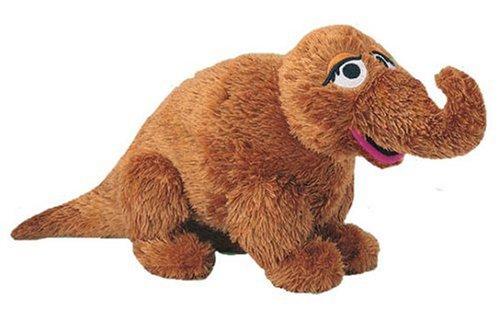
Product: GUND Sesame Street Snuffleupagus Plush, 16 inches
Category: Toys & Games | Stuffed Animals & Plush Toys | Plush Figures
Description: Snuffleupagus plush with accurate details sure to please Sesame Street fans.
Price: $17.69
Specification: ProductDimensions:4.3x17x3.3inches|ItemWeight:5ounces|ShippingWeight:5.6ounces(Viewshippingratesandpolicies)|DomesticShipping:ItemcanbeshippedwithinU.S.|InternationalShipping:ThisitemcanbeshippedtoselectcountriesoutsideoftheU.S.LearnMore|ASIN:B0007ZCJRK|Itemmodelnumber:075888|Manufacturerrecommendedage:36months-5years